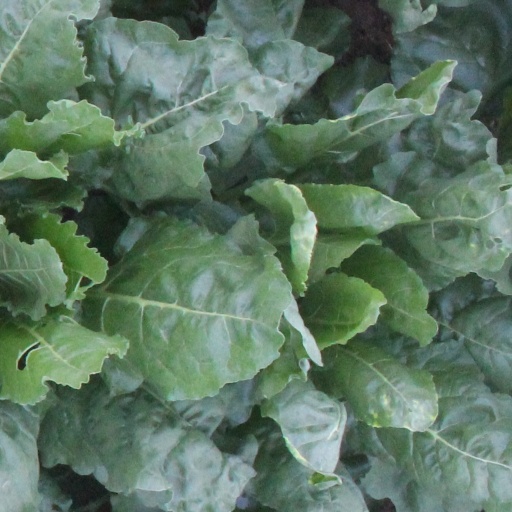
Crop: sugar beet